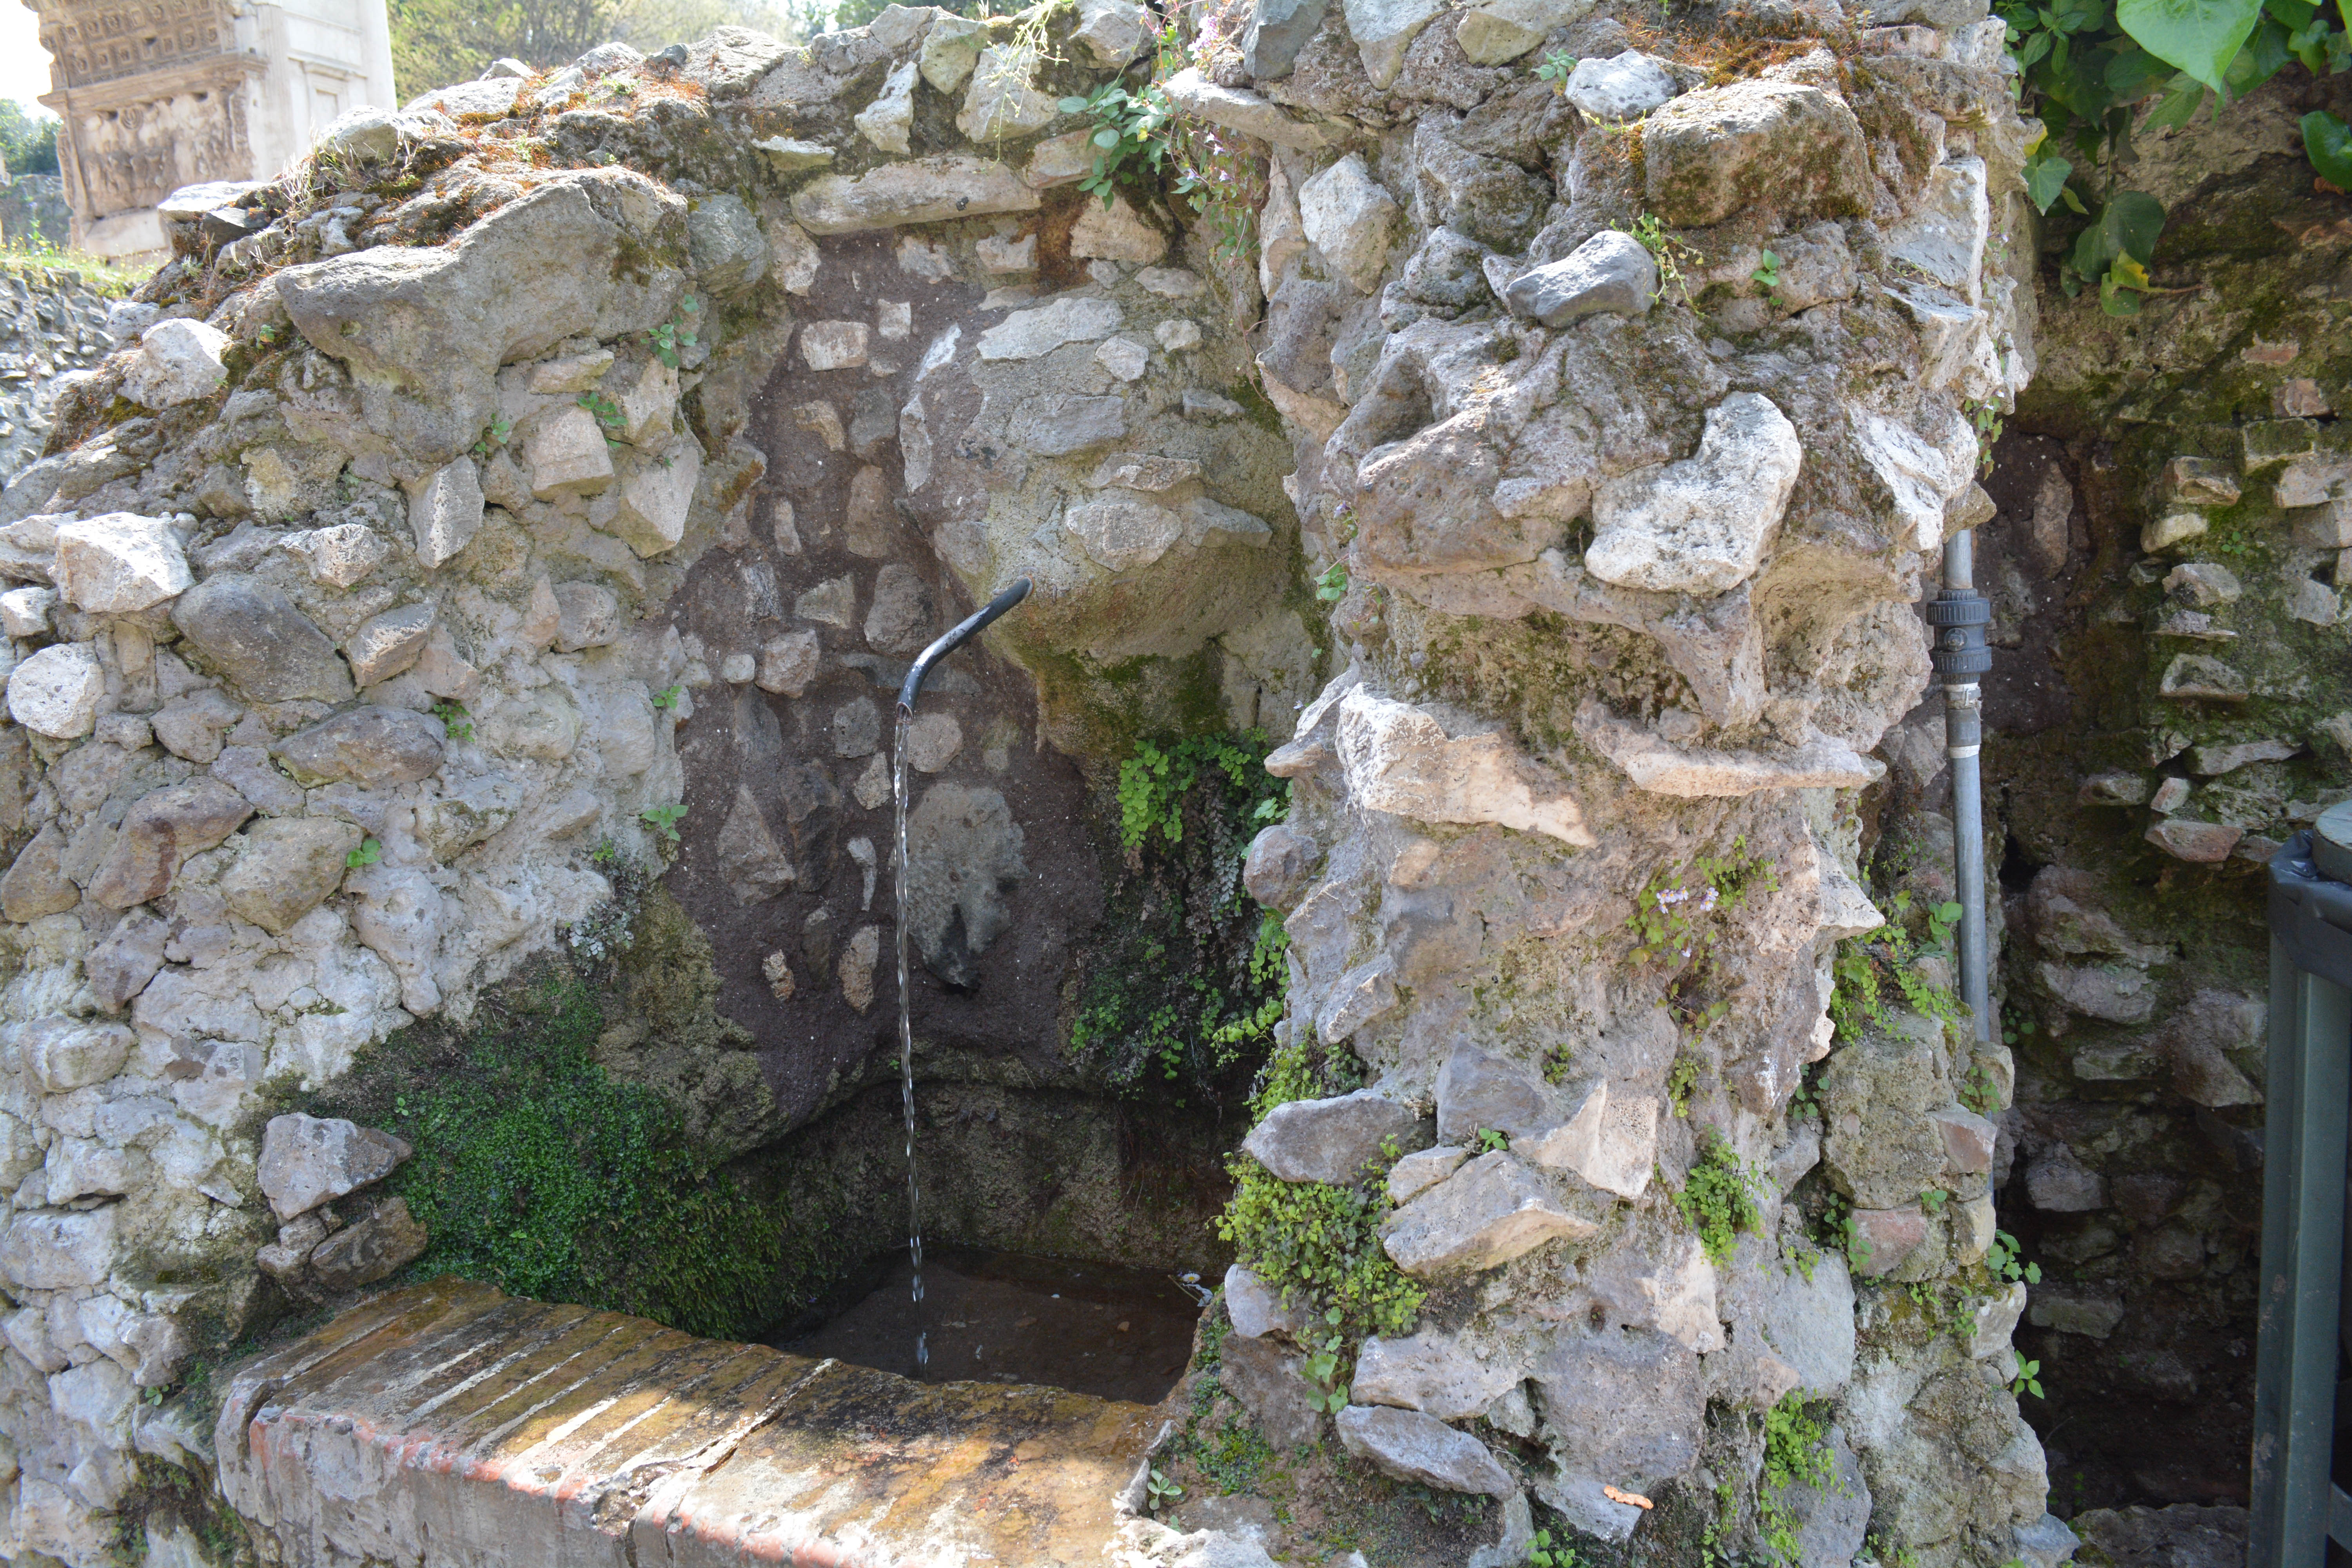
rock, wall, formation, stone wall, terrain, geology, ruins, water feature, bedrock